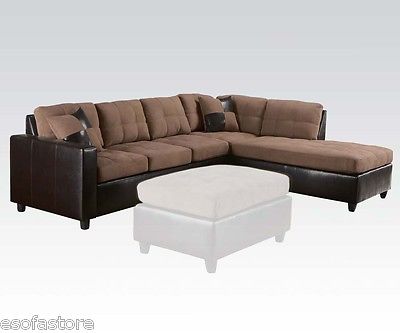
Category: sofa